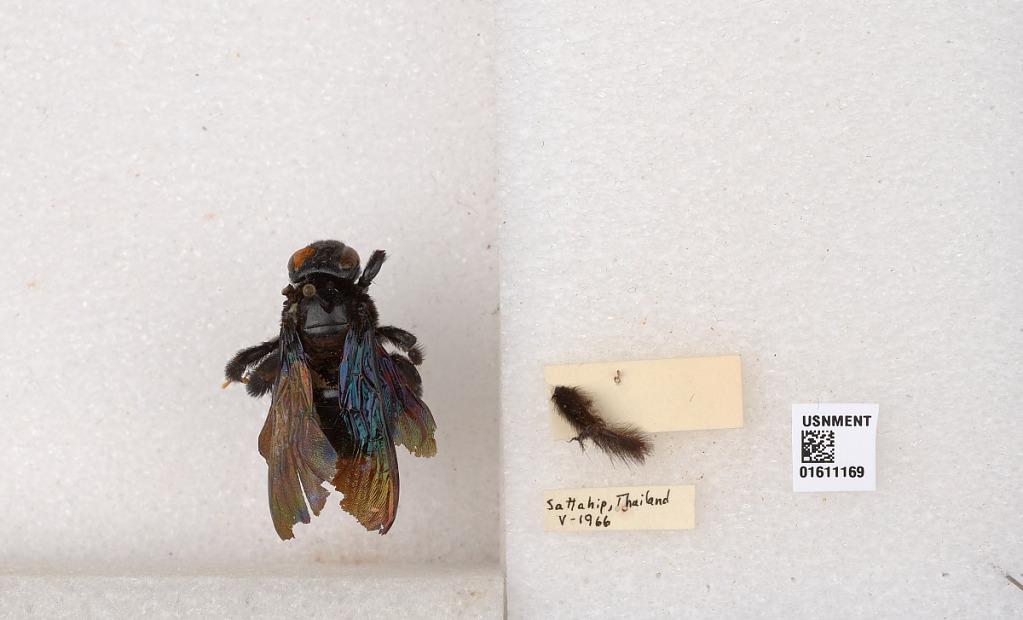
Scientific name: Xylocopa (Nodula) sp.
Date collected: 1966-5-1
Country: Thailand
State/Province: Chon Buri
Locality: Sattahip